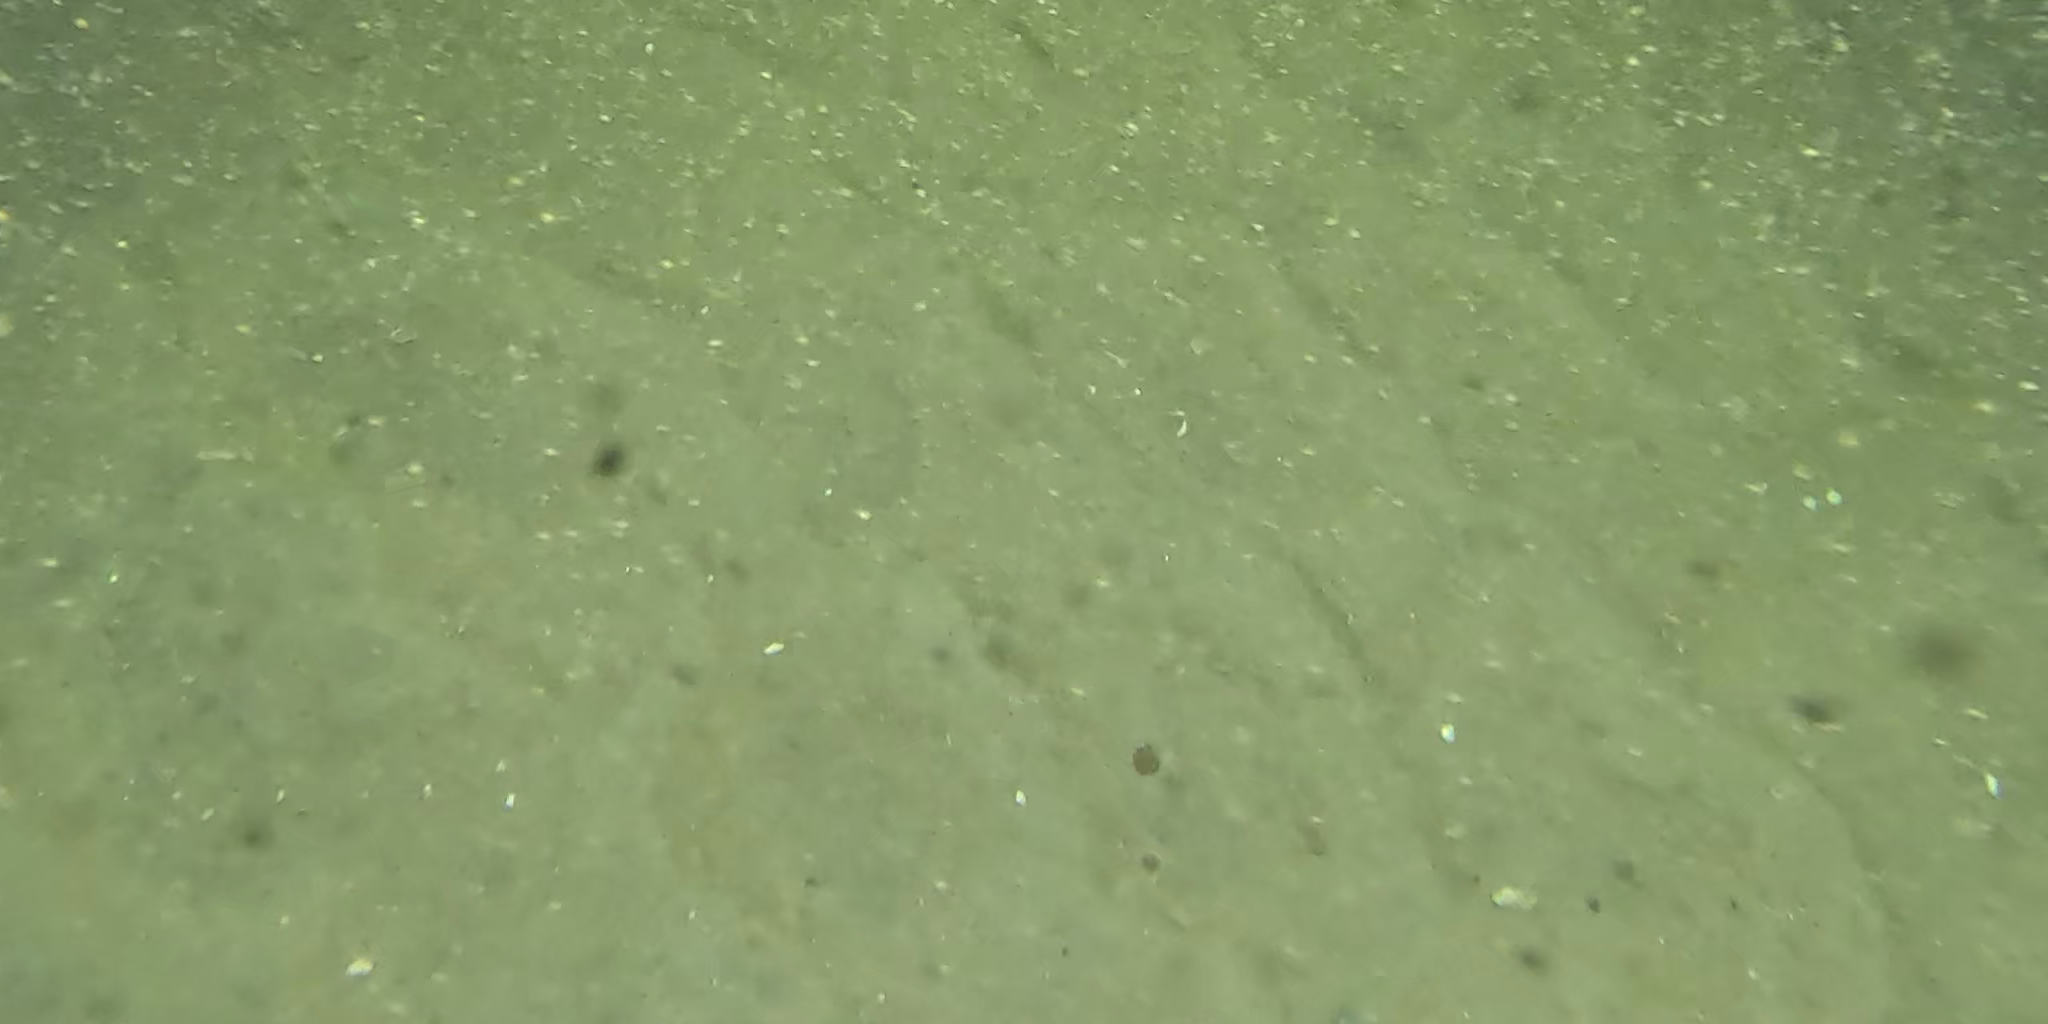
Seabed habitat: sand